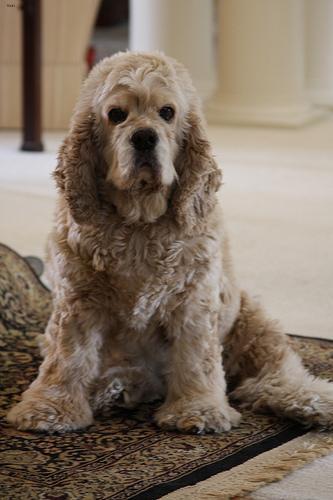
english cocker spaniel